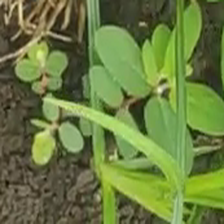
Weed species: Graceful_Sandmart_(Euphorbia hypericifolia)